Aviation boatswain's mate

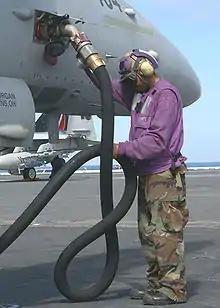
Aviation fuel handlers wear purple turtleneck jersey and are called "grapes".

Aviation boatswain's mates, equipment (ABEs) operate and perform maintenance on steam catapults, barricades, arresting gear, and associated equipment ashore and afloat; operate catapult hydraulic systems, retraction engines, water brakes, jet blast deflectors, deckedge and integrated catapult control stations (ICCS), and jet blast deflector control panels; arresting gear engines, sheave dampers, deckedge control station, and associated equipment; perform aircraft handling duties related to the operation of aircraft launching and recovery equipment.